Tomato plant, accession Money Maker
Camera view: horizontal (90 deg, fisheye); turntable rotation: 210 degrees
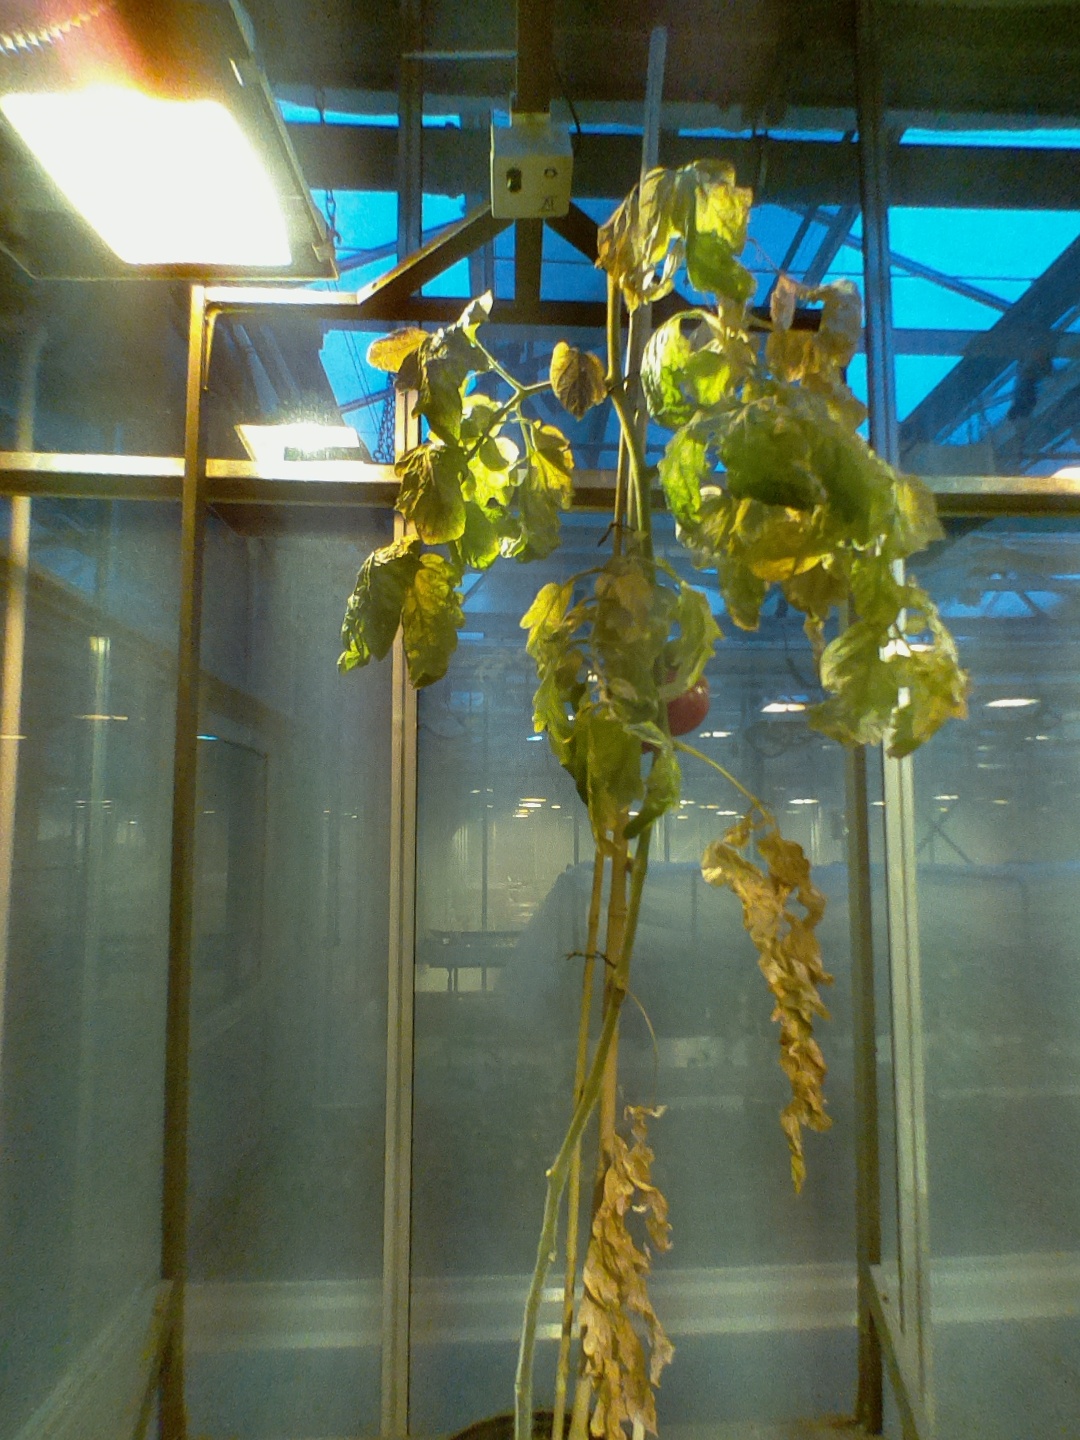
BBCH growth stage 85: 50%-60% of fruits show typical fully ripe color